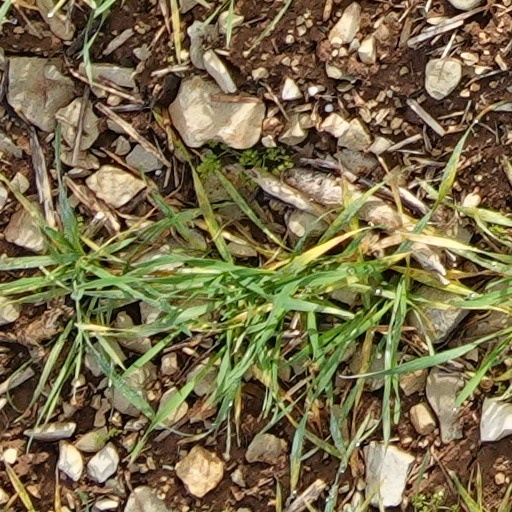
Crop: wheat